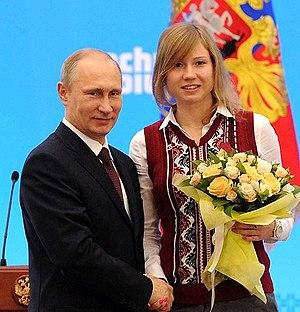
Olga Fatkulina est une patineuse de vitesse russe née le 23 janvier 1990 à Cheliabinsk. Elle a remporté la médaille d'argent du 500 mètres femmes aux Jeux olympiques d'hiver de 2014, à Sotchi, un an après son titre mondial remporté sur le 1 000 mètres dans la même ville. Elle est disqualifiée pour dopage par le Comité international olympique le 24 novembre 2017 et doit rendre sa médaille d'argent.